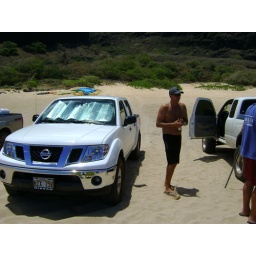
The truck in the sand